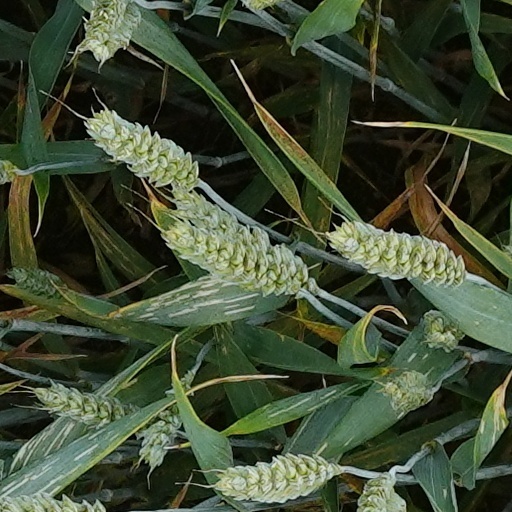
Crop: wheat